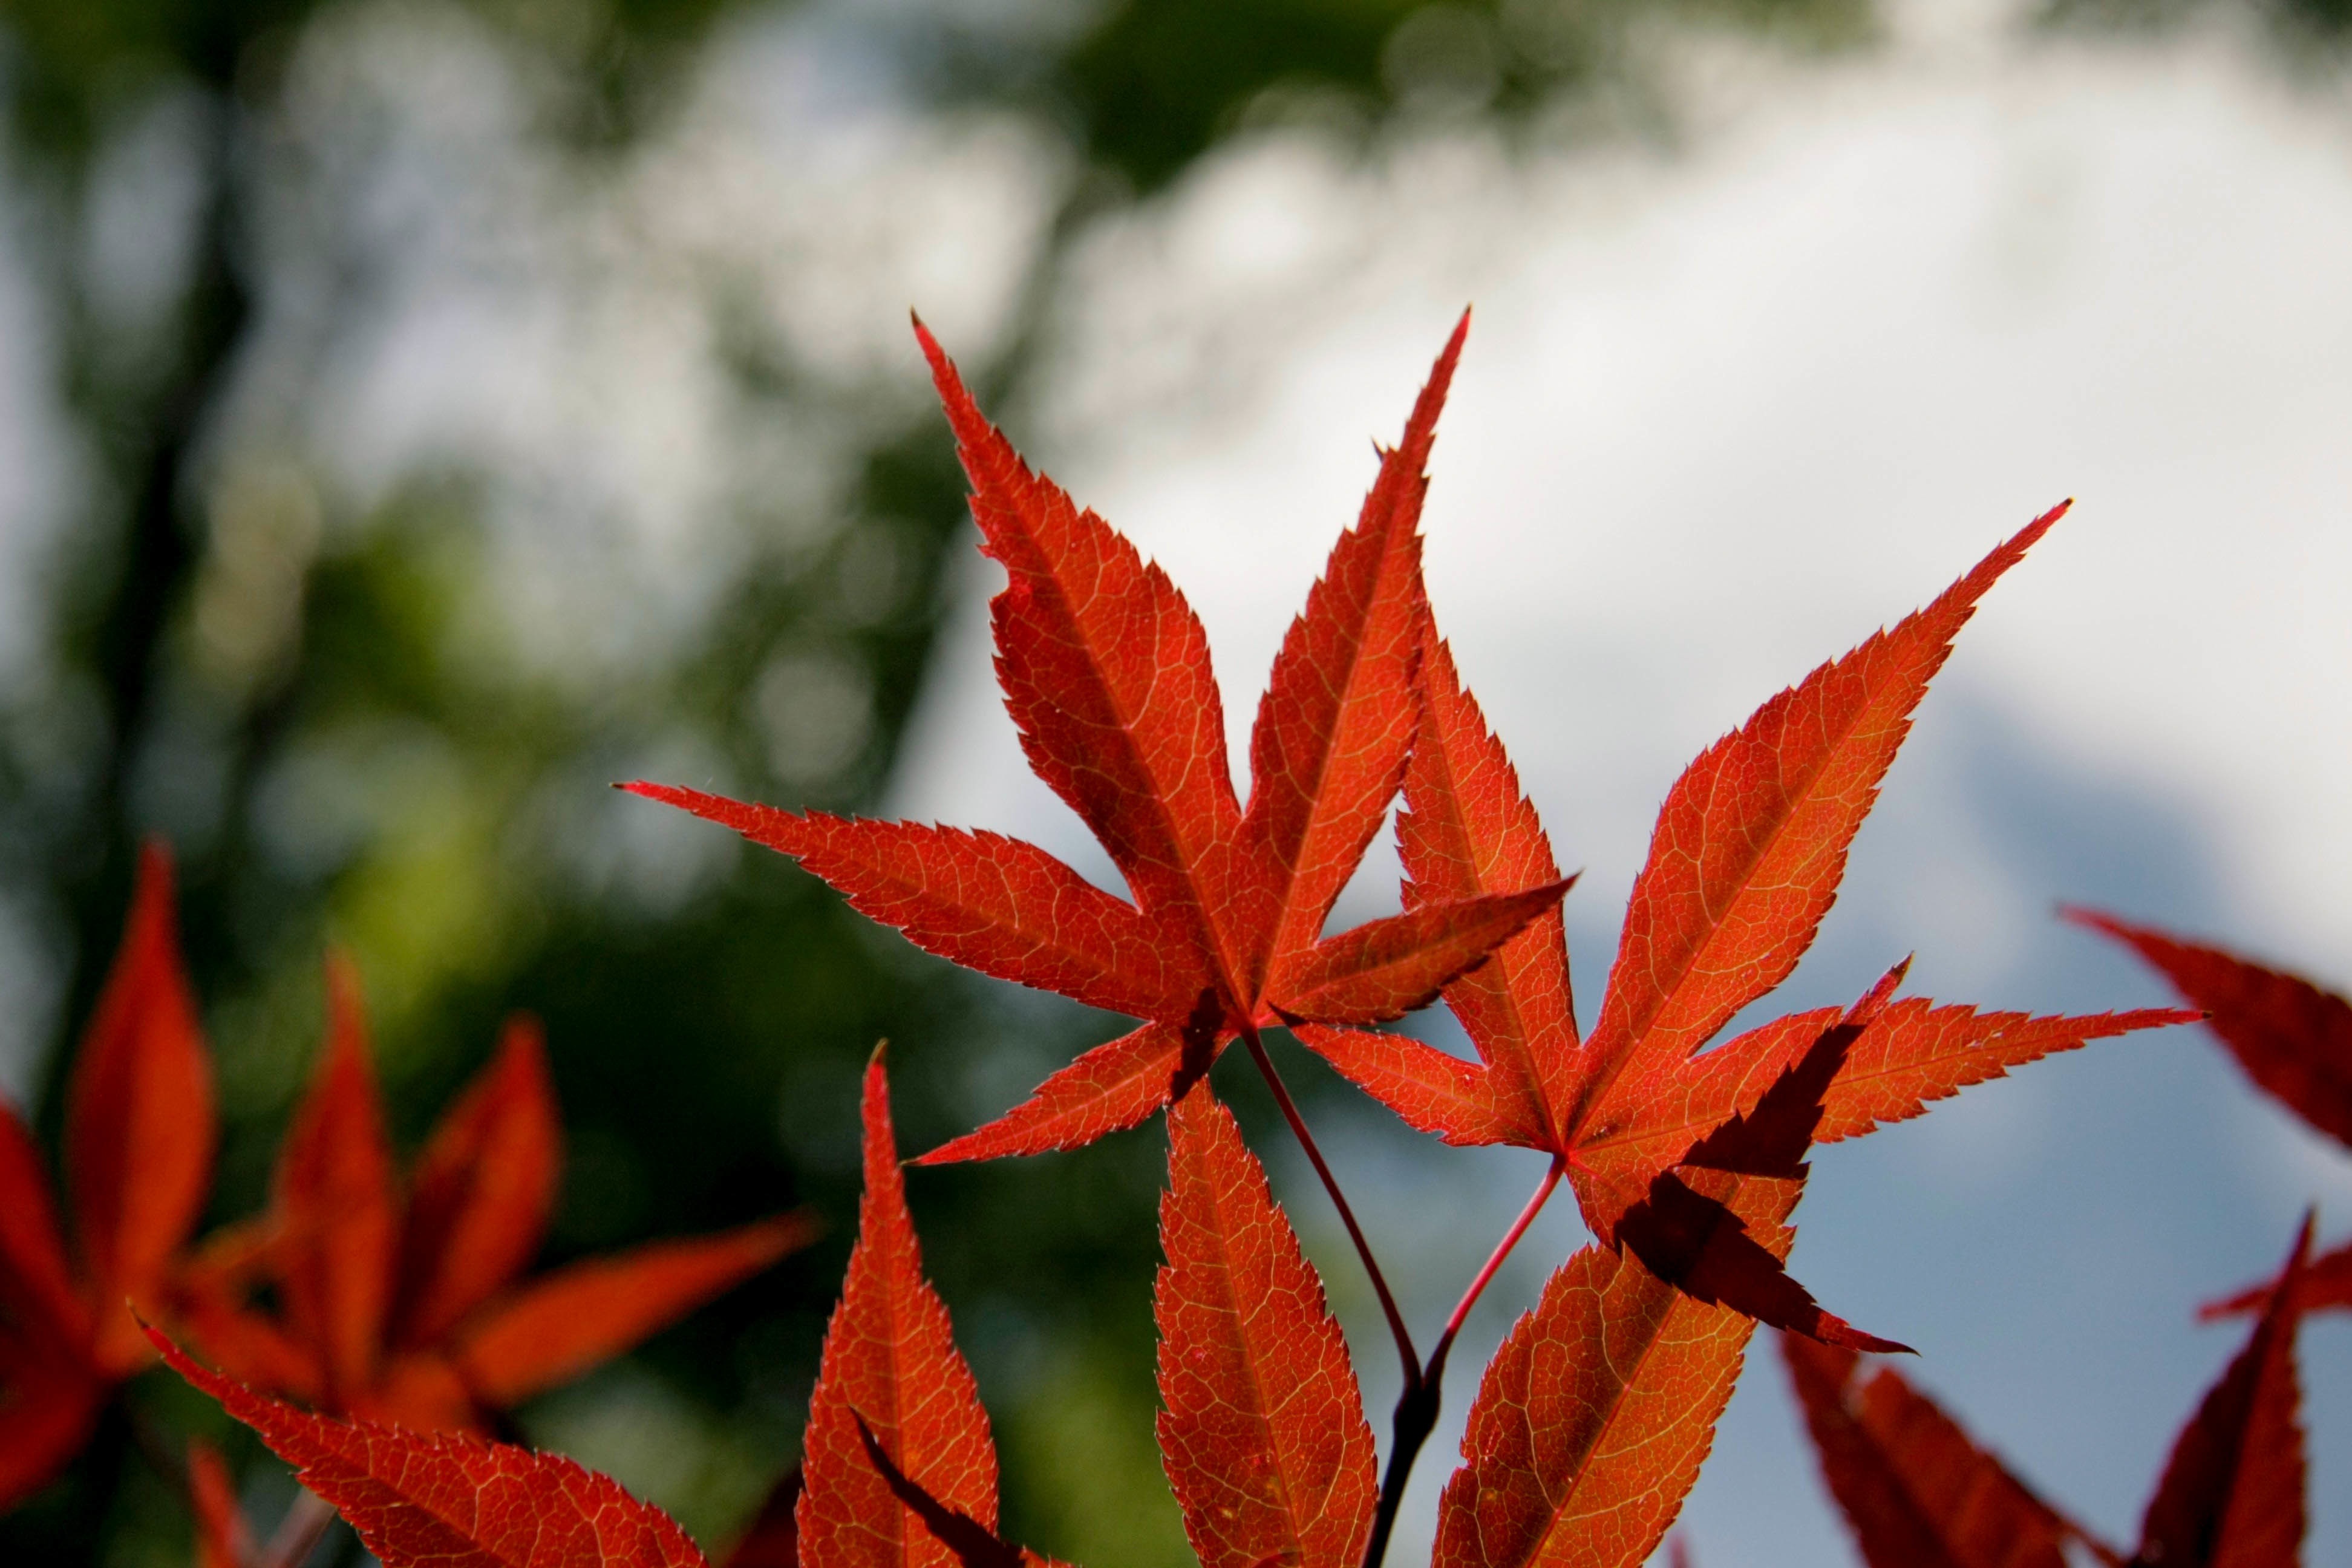
tree, nature, branch, plant, sunlight, leaf, fall, flower, frost, green, red, autumn, botany, flora, season, maple, maple tree, maple leaf, close up, shrub, macro photography, flowering plant, plant stem, woody plant, land plant